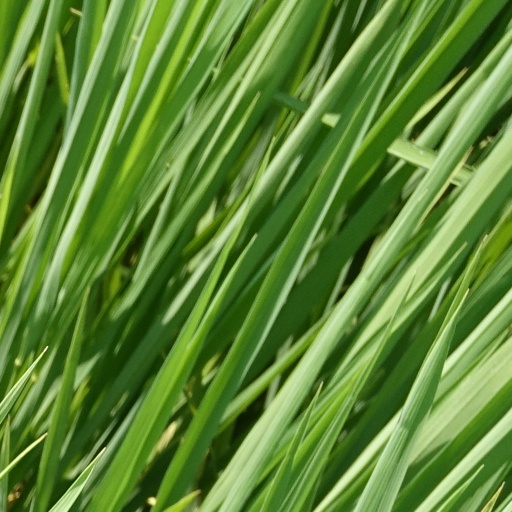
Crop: rice